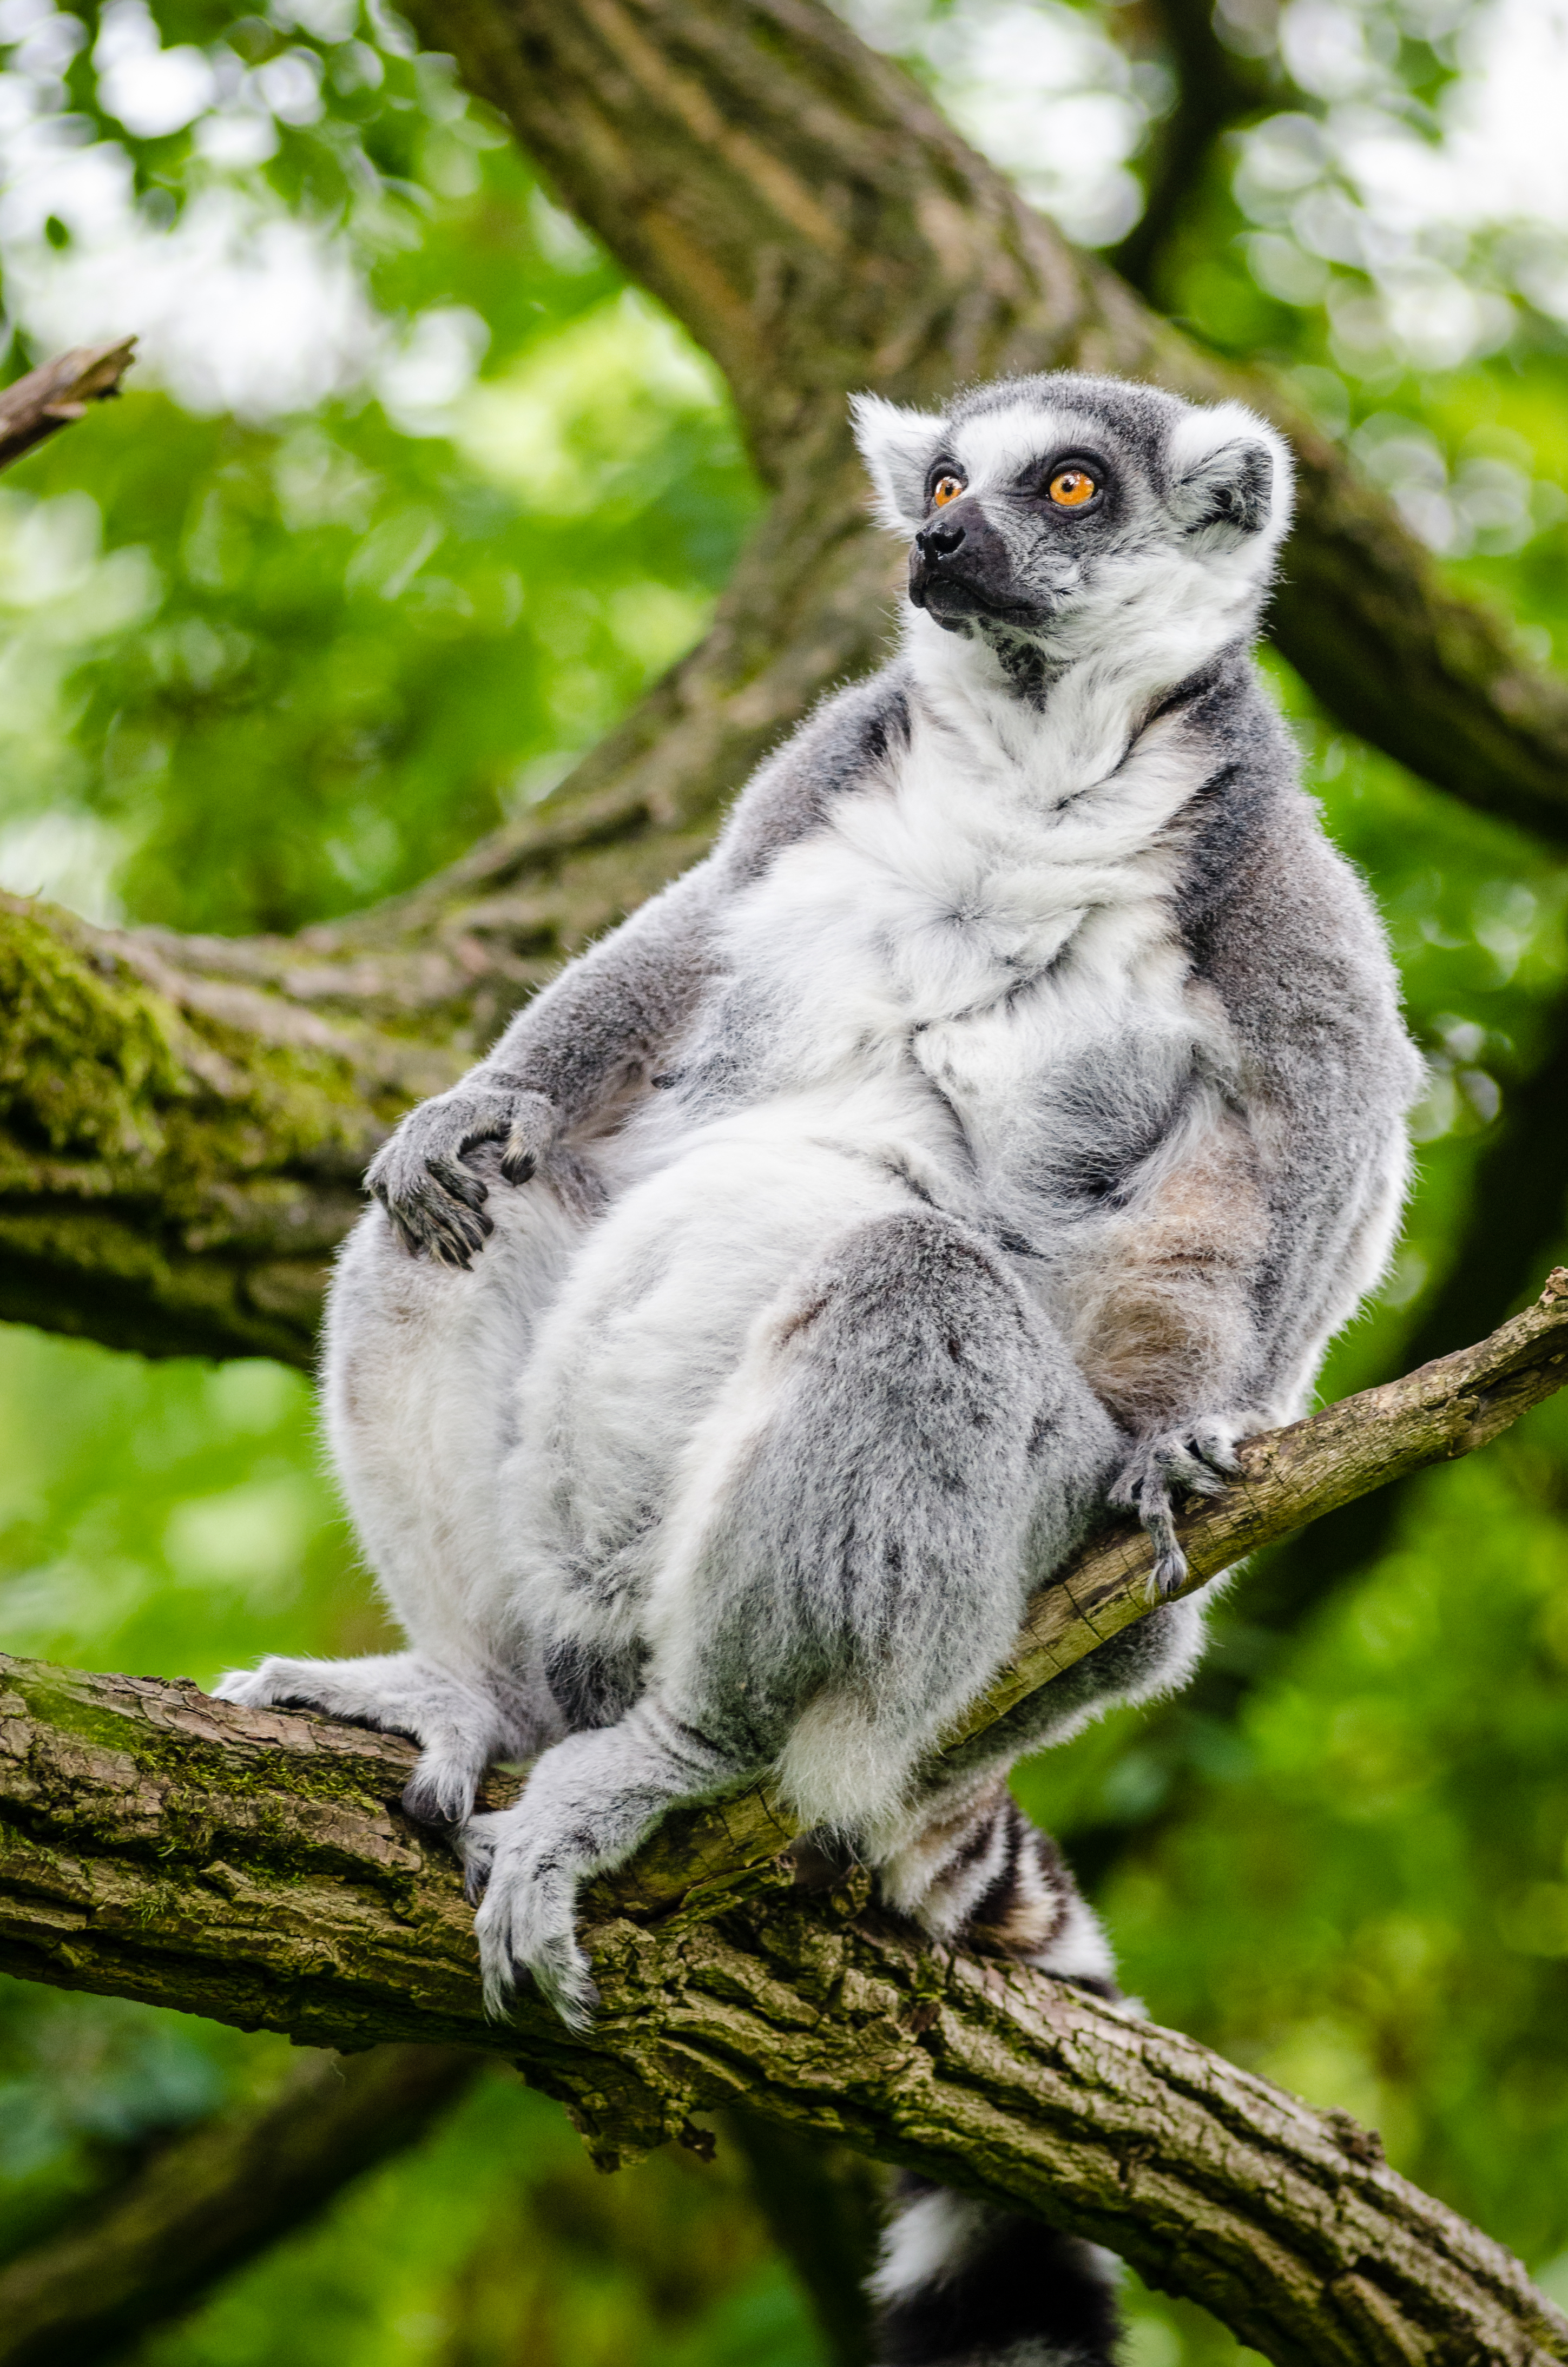
tree, nature, branch, bokeh, ring, feet, animal, cute, wildlife, zoo, fur, mammal, nikon, fauna, primate, eyes, hands, animals, madagascar, vertebrate, tier, ss, fell, augen, grn, baum, adorable, lemur, d7000, niedlich, tailed, catta, katta, tierpart, hnde, fse, madagaskar, macaque